Blake Daniels Cottage

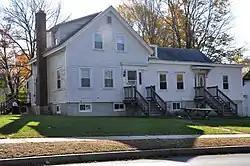

The Blake Daniels Cottage is a historic house at 111–113 Elm Street in Stoneham, Massachusetts. Built in 1860, it is a good example of a Greek Revival worker's residence, with an older wing that may have housed the manufactory of shoe lasts. The house was listed on the National Register of Historic Places in 1984.